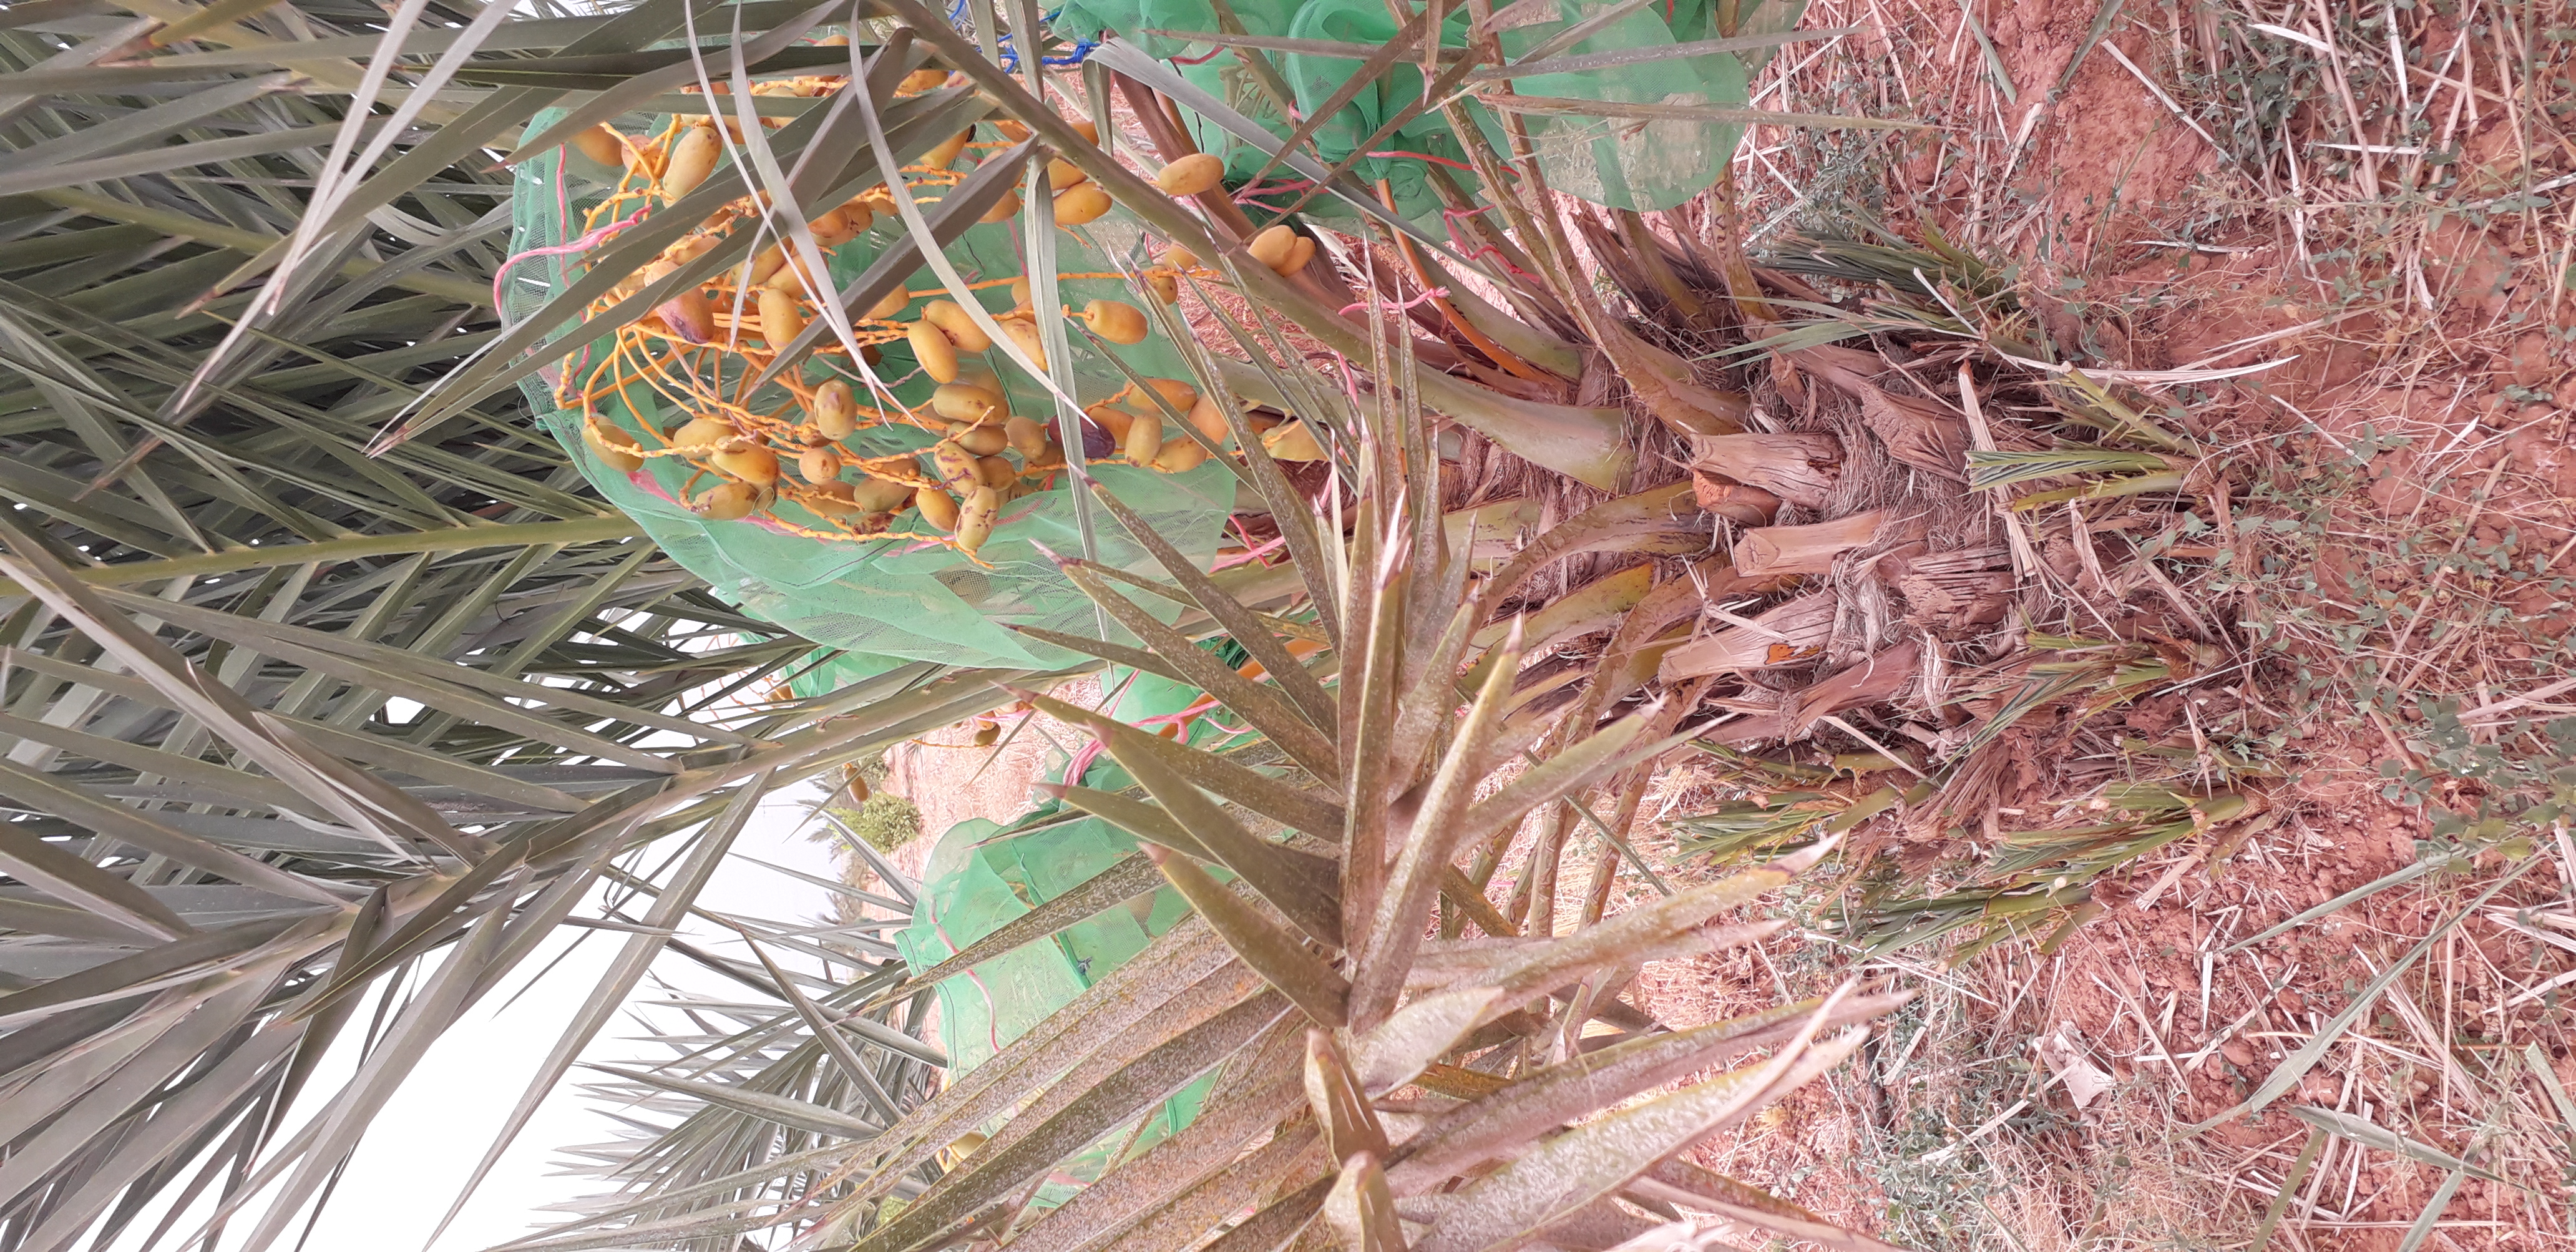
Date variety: Boumajhoul